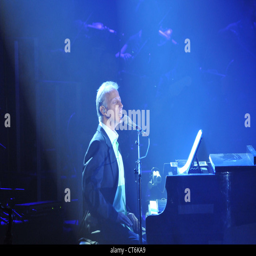
middle eastern artist a singer and songwriter during a joint performance with actor